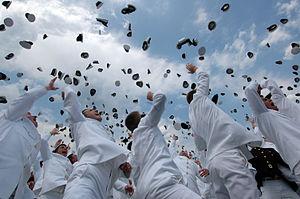
Après la remise des diplômes à l'académie navale Español: Luego de la entrega de diplomas en la academia naval Bahasa Indonesia: Perayaan ""lempar topi"" tradisional pada upacara wisuda di Akademi Angkatan Laut Amerika Serikat Русский: Традиционное «бросание шапок» на выпускной церемонии в Военно-морской академии США"